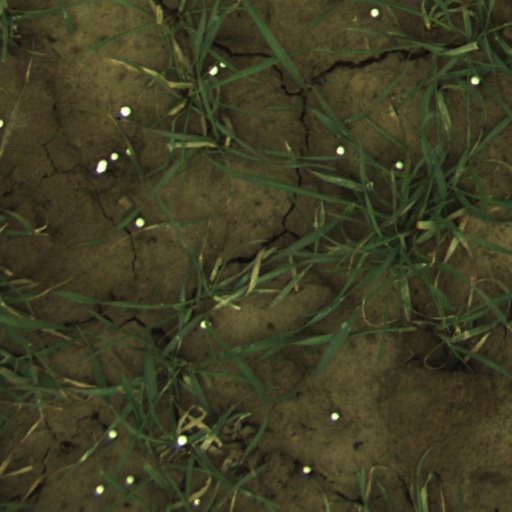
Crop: wheat